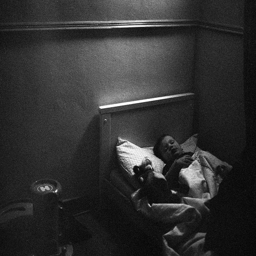
a child ina bed with a stuffed animal
The child is sleeping in the bed with his stuffed toy.
a little child sleeping in a bed with a stuffed animal
a little boy is sleeping in bed and his stuffed animal
A kid laying in a small bed in a room.